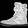
Label: Ankle boot